Richard Maack

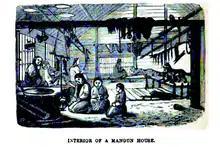
"Interior of a Mangun House", drawing by R. Maack

Maack was born in Kuressaare, Estonia and studied natural sciences at the University of St. Petersburg. In 1852 he became a professor of natural sciences at the Gymnasium in Irkutsk and later director of the school. From 1868 to 1879, he was the superintendent of all schools of northern Siberia.